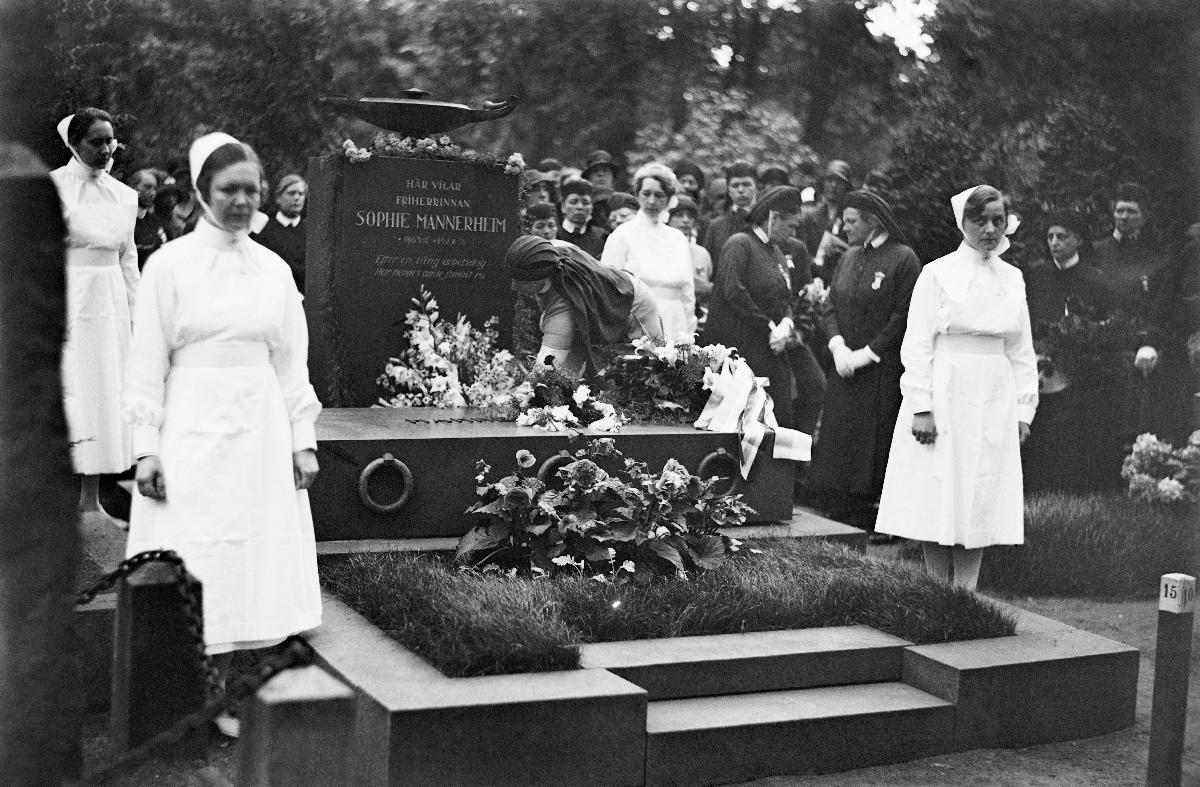
Sairaanhoitajien pohjoismainen kongressi
Sjuksköterskornas nordiska kongress; Nordic Congress of Nurses
sisällön kuvaus: Sairaanhoitajien neljäs pohjoismainen kongressi Helsingissä 14.7.1930. Sairaanhoitajien tervehdyskäynti vapaaherratar Sophie Mannerheimin haudalla Vanhalla hautausmaalla. content description: The 4th Nordic Congress of Nurses in Helsinki 14.7.1930. Visit of the nurses to Baroness Sophie Mannerheim's grave at the Helsinki Old Graveyard. innehållsbeskrivning: Sjuksköterskornas fjärde nordiska kongress i Helsingfors 14.7.1930. Sjuksköterskornas uppvaktning vid friherrinnan Sophie Mannerheims grav på Gamla kyrkogården.
Kuvaaja: Sundström, Hugo, kuvaaja
Vuosi: 1930
Paikka: Suomi, Uusimaa, Helsinki; Suomi
Aiheet: sairaanhoitajat; kokoukset; Pohjoismaat; haudat (linnoitteet); hautausmaat; HBL; cemeteries; nurses; congresses; meetings; graves; graveyards; sjuksköterskor; möten; kongresser; nordiska kongresser; gravar; begravningsplatser; kyrkogårdar